Cross-strait relations

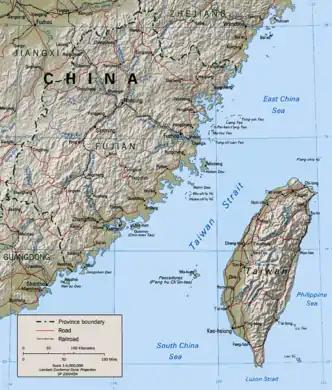
The Taiwan Strait

Though viewed as a military liability by the United States, the ROC viewed its remaining islands in Fujian as vital for any future campaign to defeat the PRC and retake China. On 3 September 1954, the First Taiwan Strait Crisis began when the PLA started shelling Kinmen and threatened to take the Dachen Islands. On 19 January 1955, the PLA took nearby Yijiangshan Islands, with the entire ROC garrison of 720 troops killed or wounded in the defense. The U.S. Congress then passed the Formosa Resolution, authorizing the President to defend the ROC's offshore islands. The First Taiwan Strait Crisis ended in March 1955 when the PLA ceased its bombardment. The crisis was brought to a close during the Bandung Conference. At the conference, the PRC articulated its Five Principles of Peaceful Coexistence with Premier Zhou Enlai publicly stating, "[T]he Chinese people do not want to have a war with the United States. The Chinese government is willing to sit down to discuss the question of relaxing tension in the Far East, and especially the question of relaxing tension in the Taiwan area." Two years of negotiations with the U.S. followed, although no agreement was reached on the Taiwan issue.